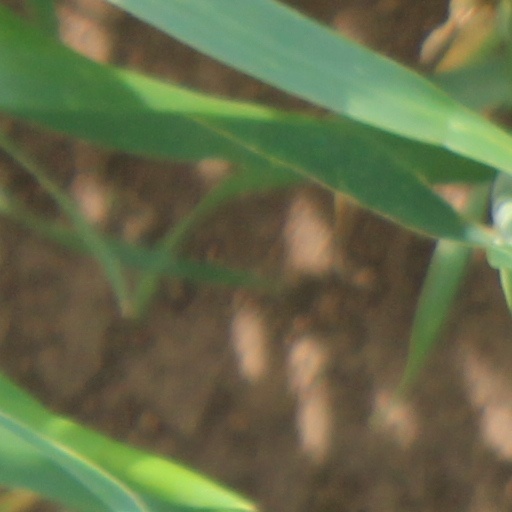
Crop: wheat